Chaetomium thermophilum

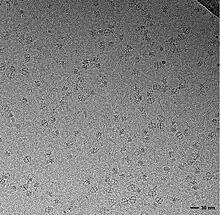
Cryo-electron microscopic image of fractionated lysate from C. thermophilum cellular extracts. Megadalton protein complexes are observed (e.g. the barrel-shaped fatty acid synthase) that are either co-eluting or interacting to form higher-order protein complex assemblies (communities).

The first observation of a metabolon in fatty acid metabolism at high resolution came from cryo-electron microscopic analysis of cellular homogenates from "C. thermophilum". Other protein complexes and higher-order interactions were predicted and validated using a novel integration of experimental and computational methods which include proteomics, cross-linking mass spectrometry, computational structural biology and electron microscopy. The cellular homogenates of "C. thermophilum" were used to derive protein complex structures at high resolution, with purity of the native protein complex < 40%.